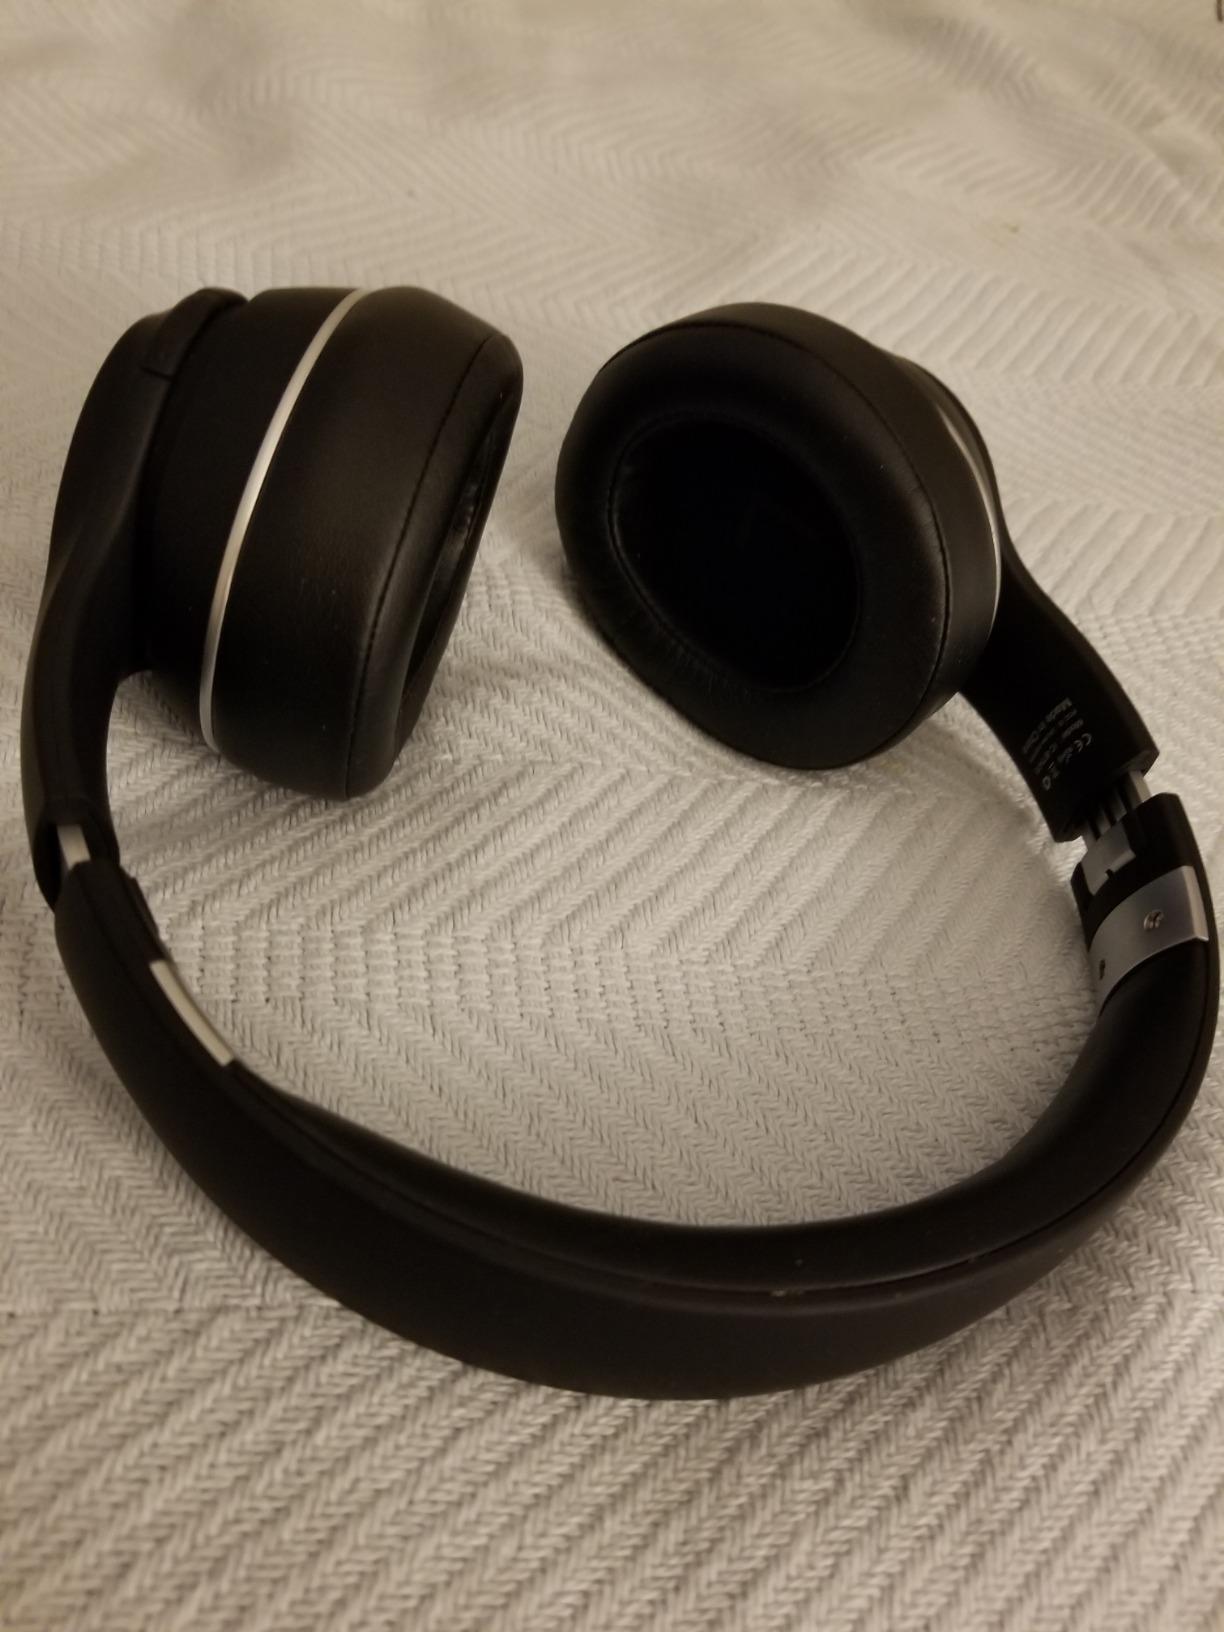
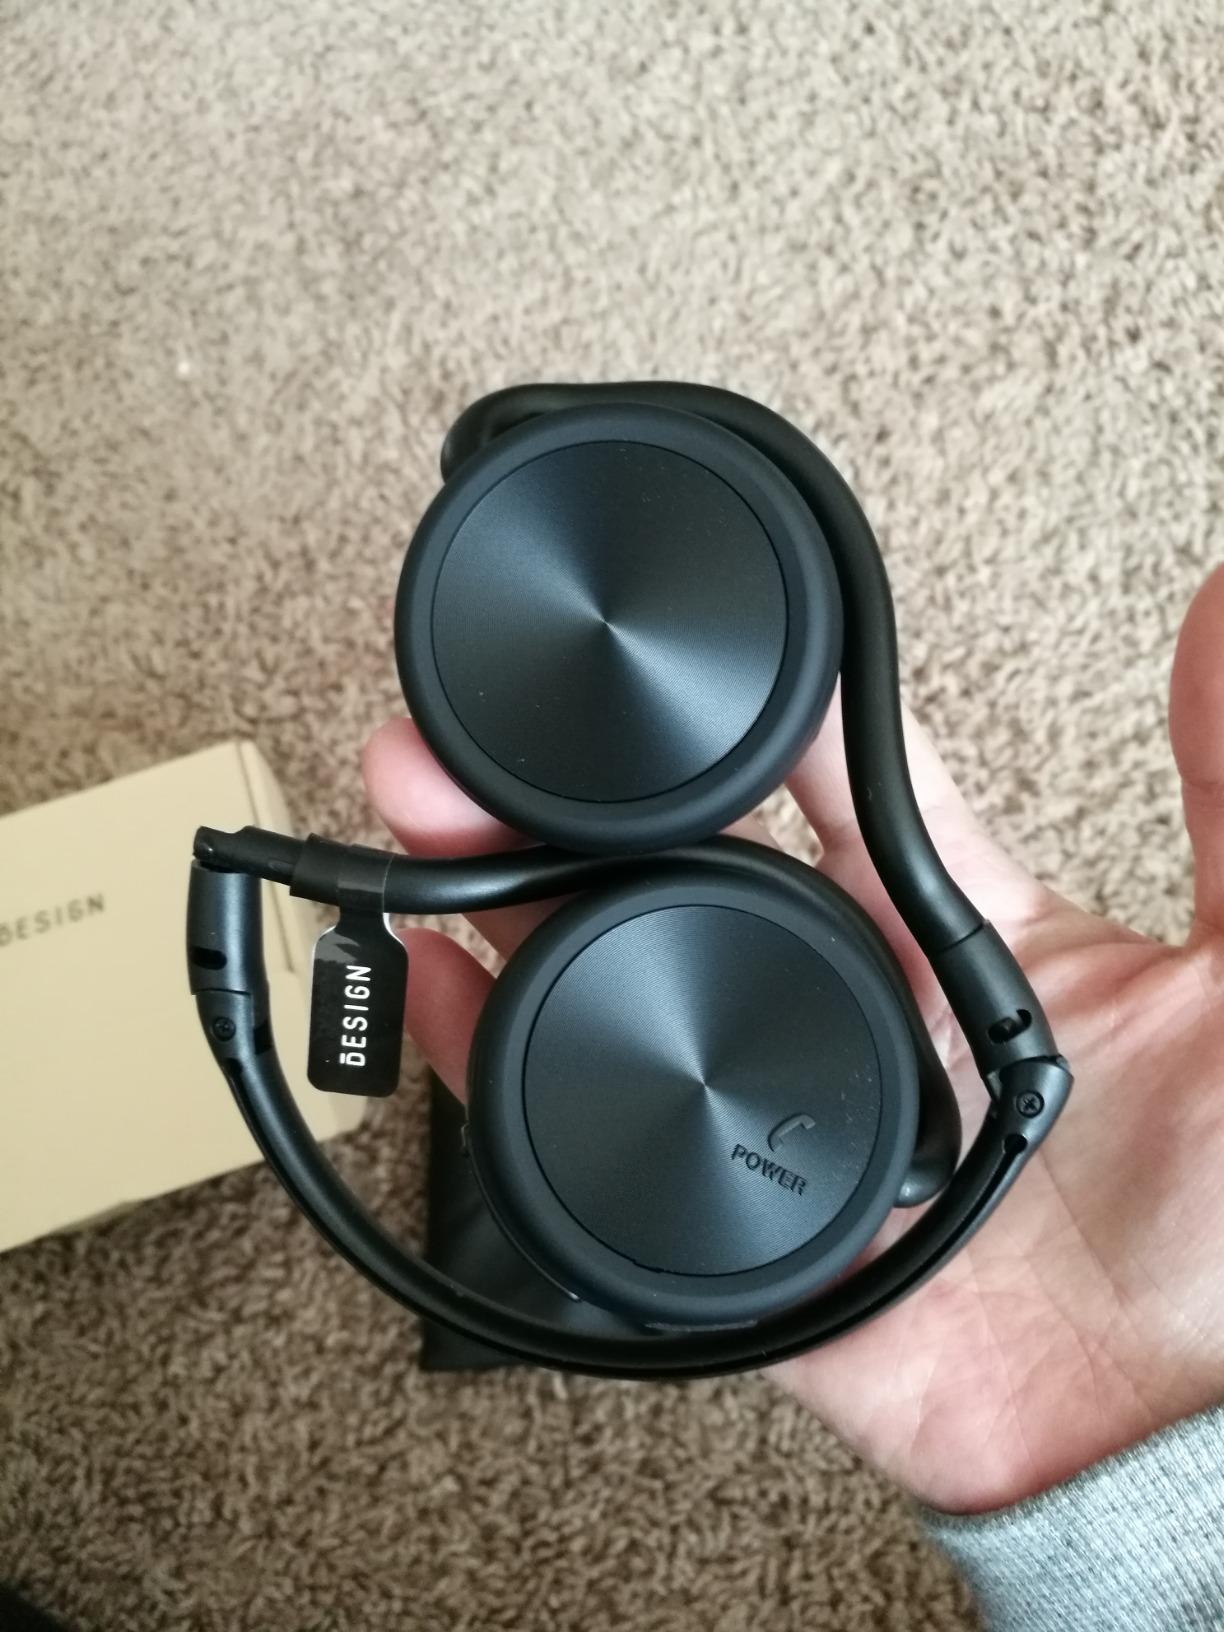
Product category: headphones
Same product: no